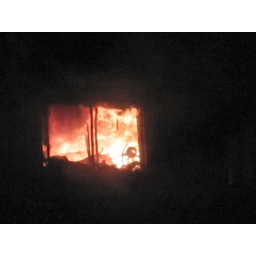
Fire on the 24th floor of the building at 200 Wellesley St., near Bleecker Street, Toronto downtown 7